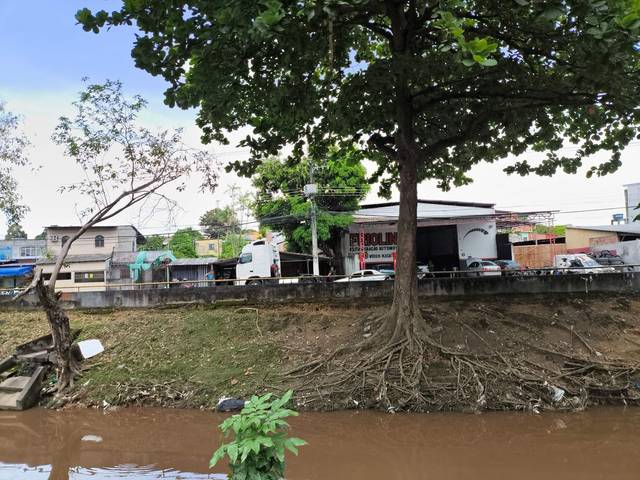
Region: Brazil
Coordinates: -3.111, -60.048